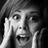
Emotion: surprise